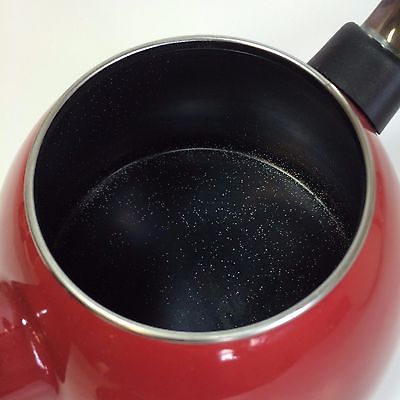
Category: kettle